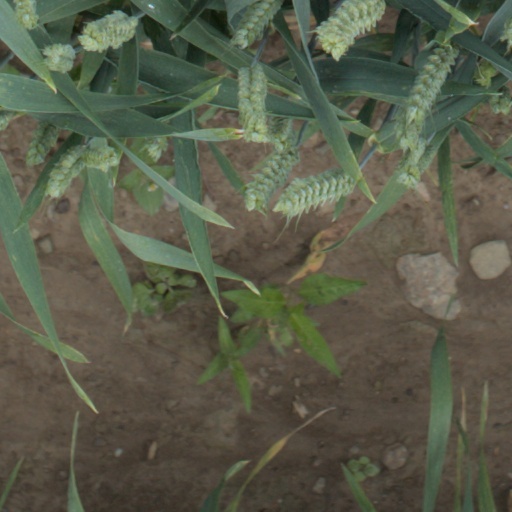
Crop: wheat